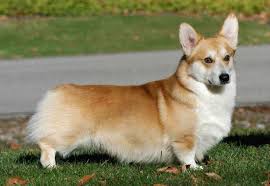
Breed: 205-n000029-Pembroke